The Hunt for Red October (board game)

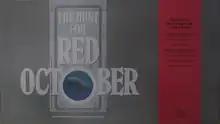

The Hunt for Red October is a naval board game published by TSR in 1988 that is based on the 1984 novel by Tom Clancy.